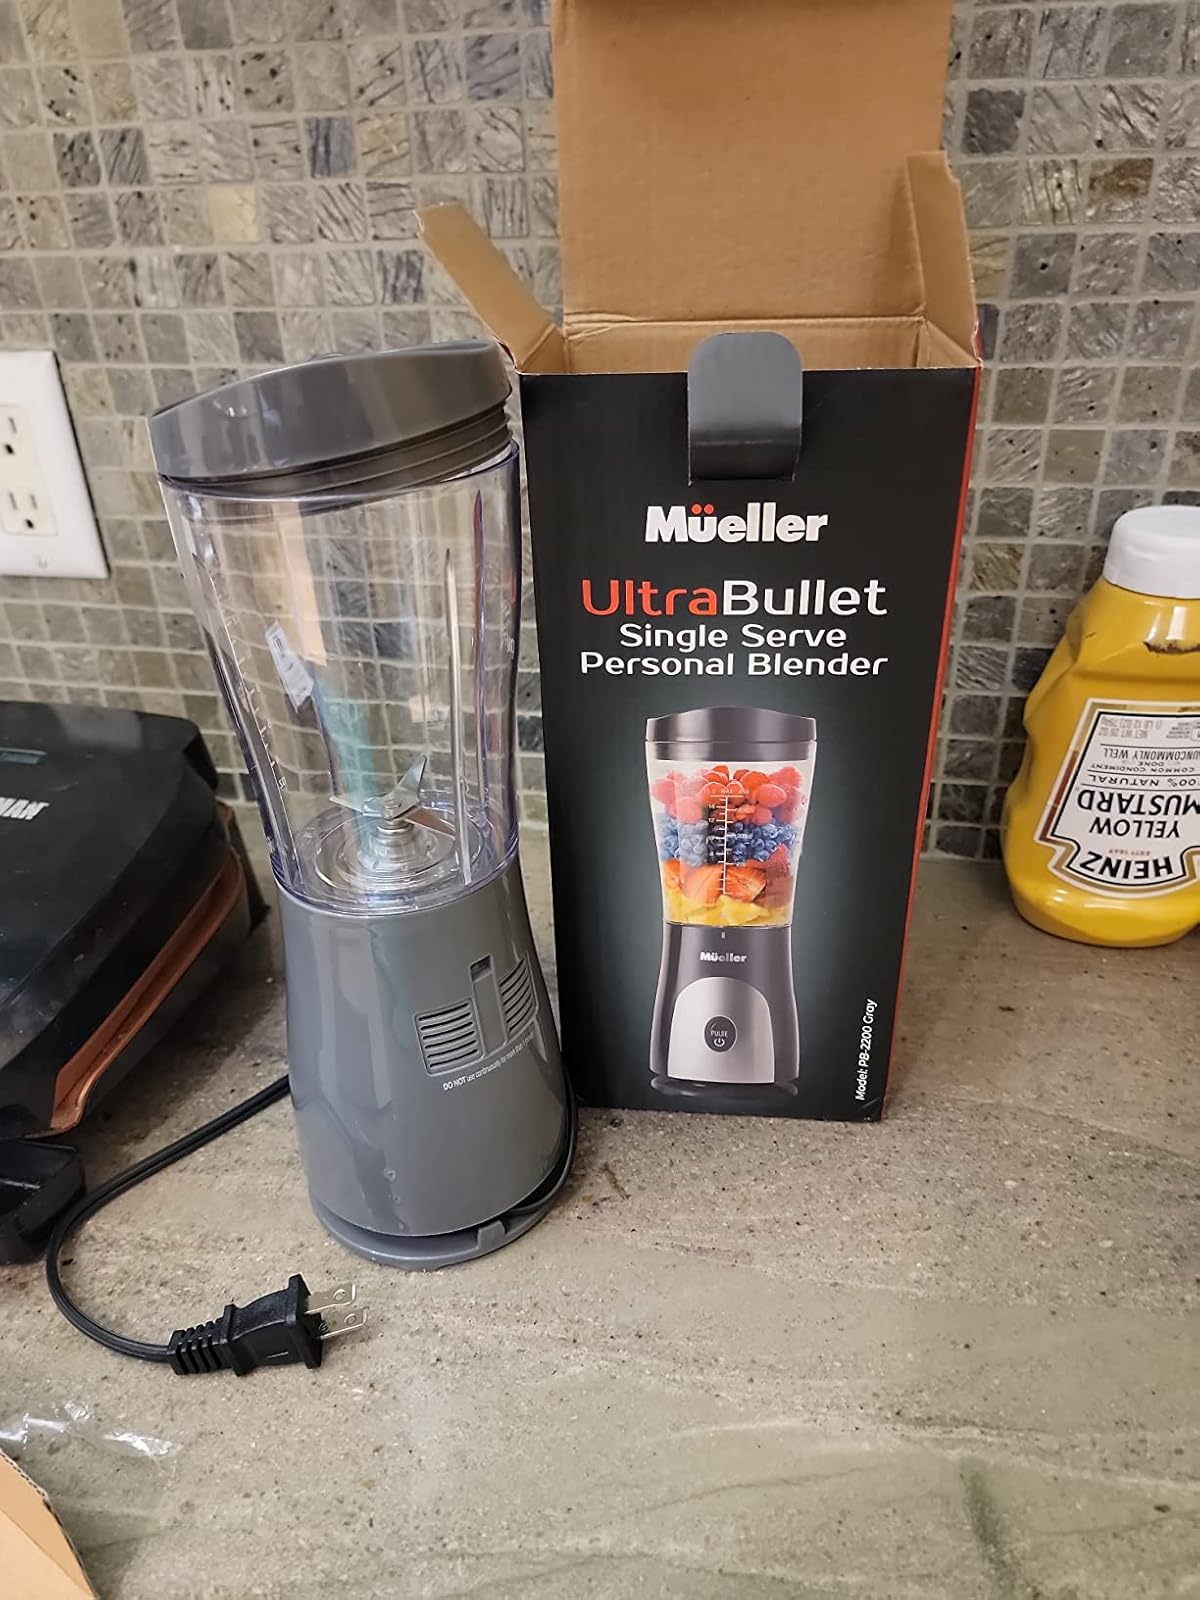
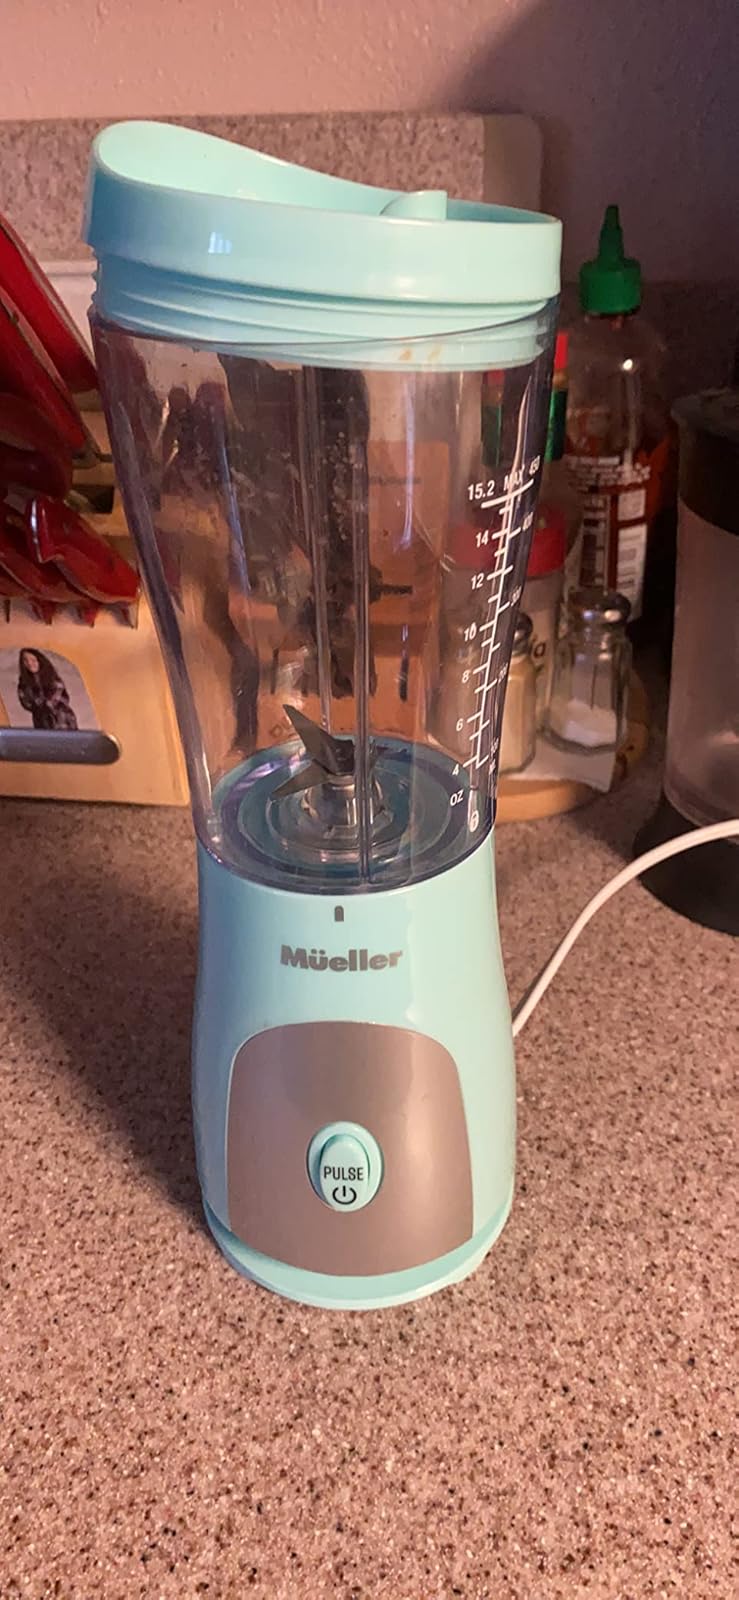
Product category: items_blender
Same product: no